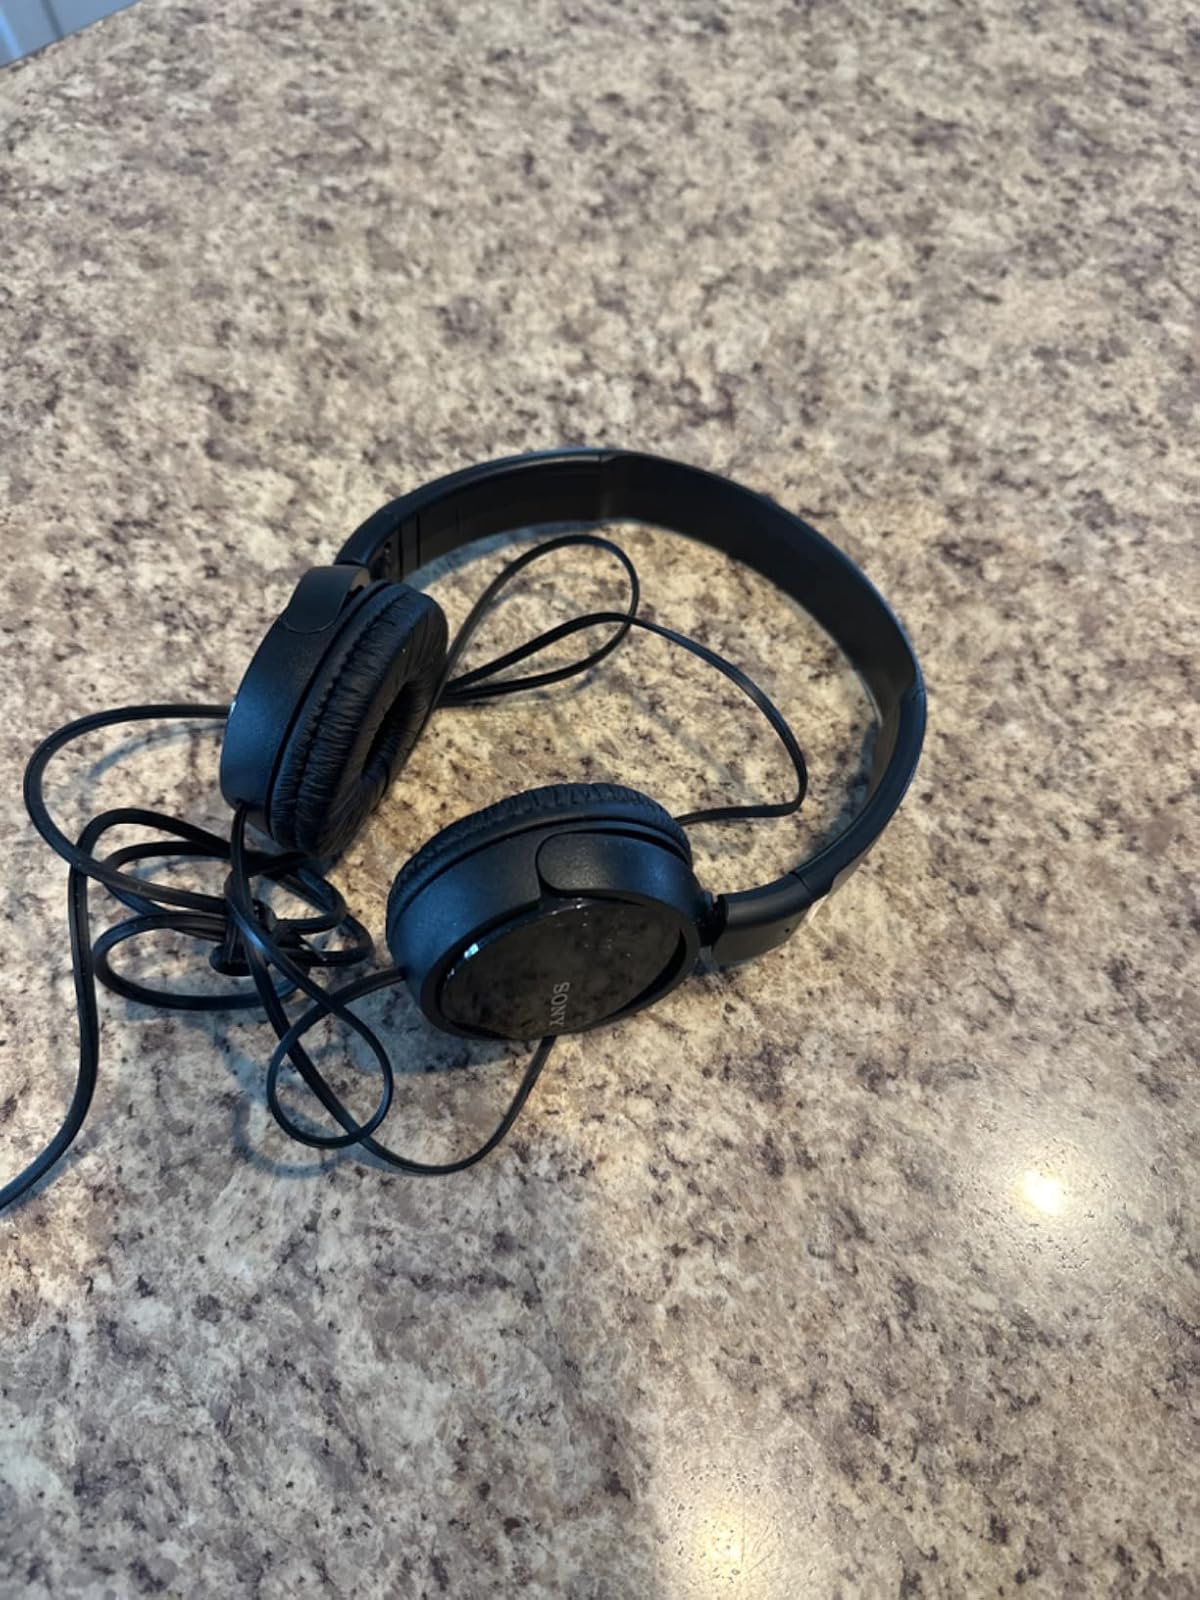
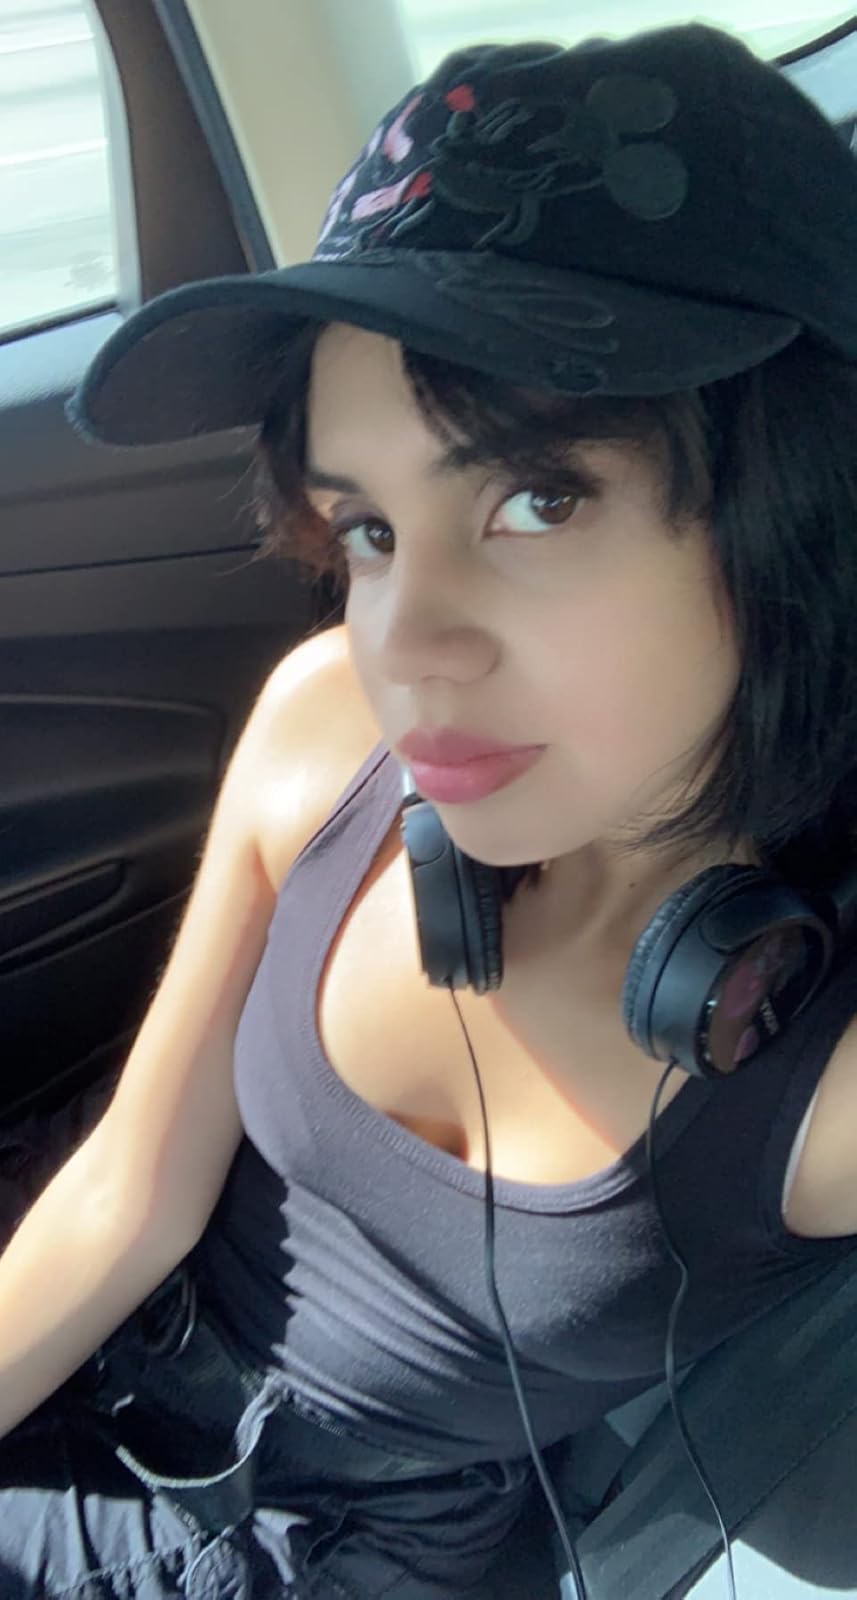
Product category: headphones
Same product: yes